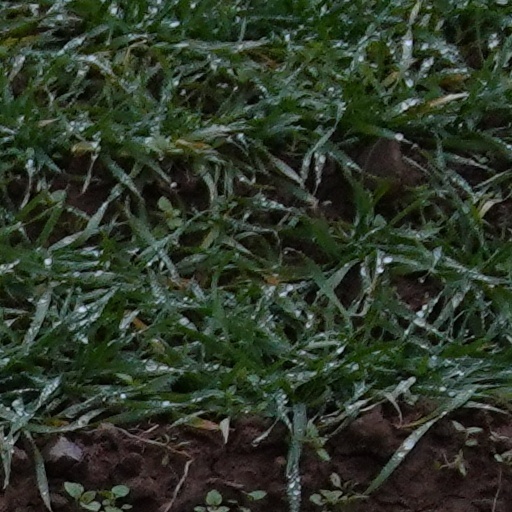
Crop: wheat